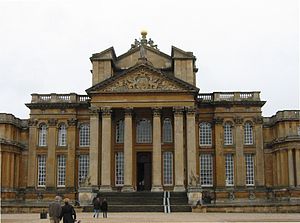
Blenheim Palace
Blenheim Palace's hovedindgang
Blenheim Palace er et monumentalt herresæde i Woodstock i England. Det er det eneste herresæde i landet, hvor benævnelsen palace indgår, uden at det har været en bispegård.